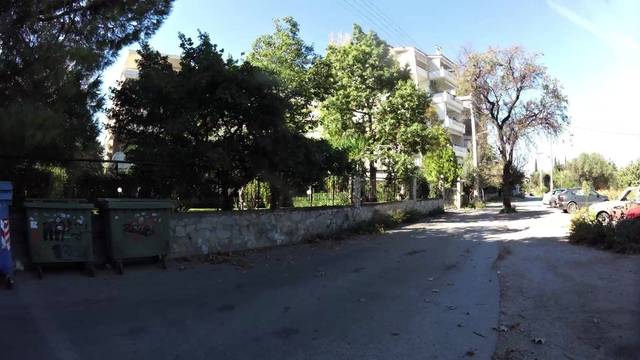
Region: Greece
Coordinates: 38.035, 23.817